Freshford, Somerset

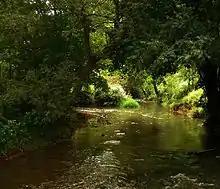
River Frome at Freshford Mill

The Freshford Mill site comprises a mixture of buildings the oldest of which, the mill owner's house, dates back to the 17th century. There are also three major blocks from the late 18th/early 19th centuries, all in natural stone and clay tile or slate, and three more modern buildings from the 1950s and 1980s. The site features a mill channel with an internal wheel although a narrower mill leat was blocked many years ago. The site was used until 1993 by Peradins for the manufacture of rubber components for the car industry. Since the firm relocated to their new premises in Trowbridge the site has been essentially empty. In 2003 an application was made to turn the site into a rural recreation area, nature sanctuary and workshops. The site was sold to new owners and more recent proposals are for a residential estate. This has been opposed by local residents and the parish council. They have argued that the increase in the population of the village and the effect on the infrastructure such as the roads and school would be too great. There are also concerns because the site is within a Zone 3 floodplain, which is designated by the Environment Agency as having an annual probability of river flooding of 1% or greater. The site contains several protected species of bat.